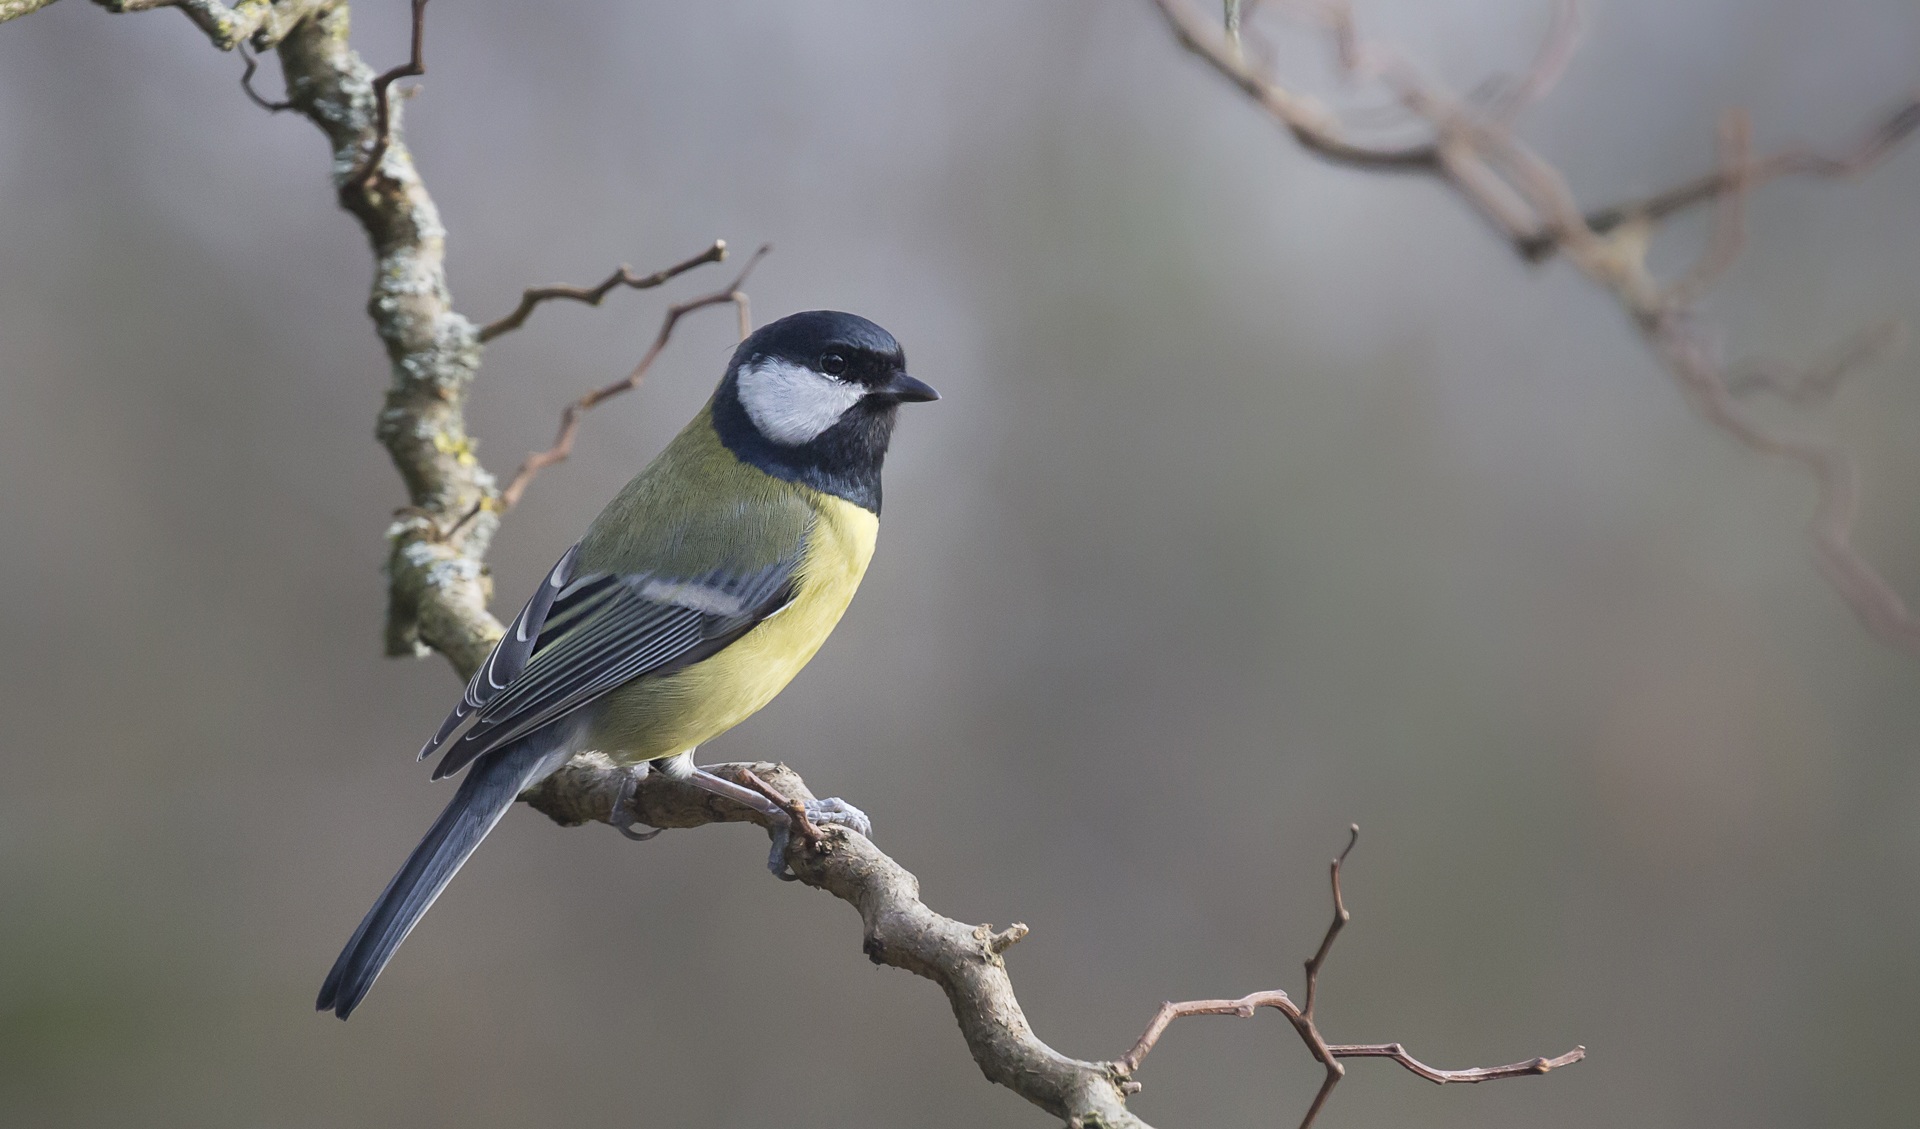
nature, branch, bird, animal, wildlife, beak, fauna, twig, ornithology, wild animal, birds, feathers, animals, vertebrate, blue tit, finch, tit, chickadee, wild animals, perching bird, emberizidae